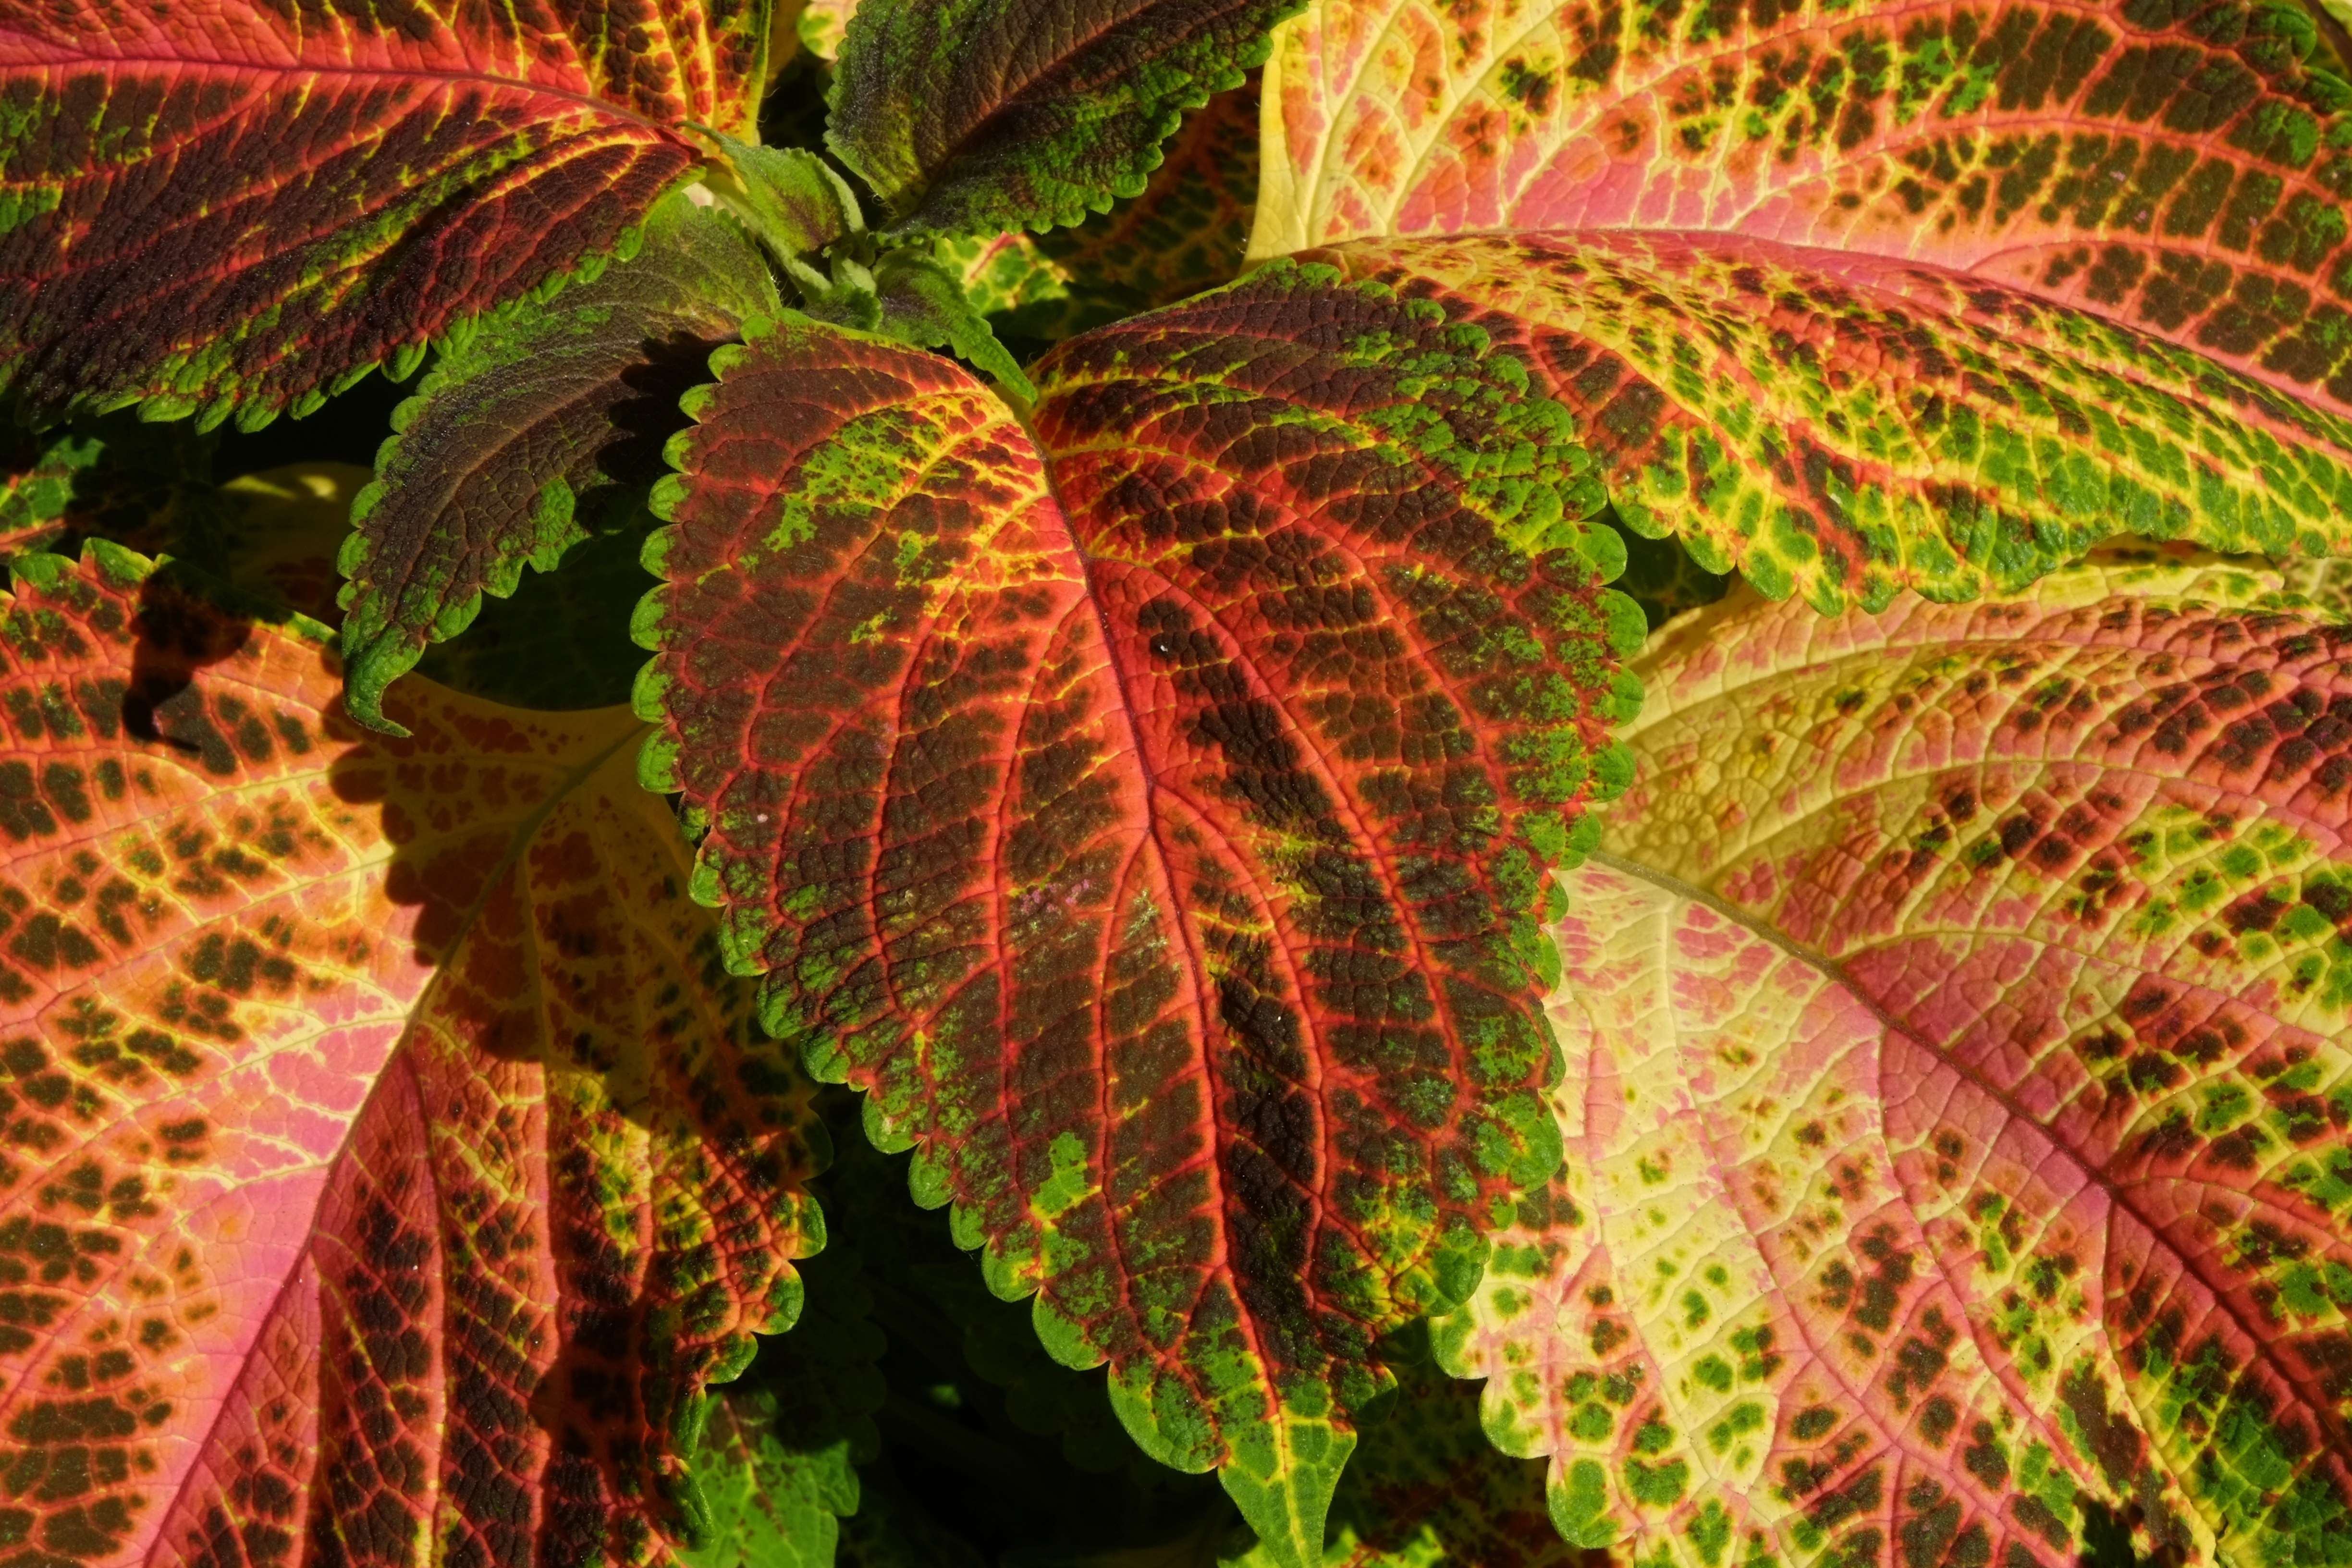
tree, nature, plant, leaf, flower, purple, bloom, summer, orange, green, red, color, macro, autumn, botany, colorful, yellow, agriculture, garden, close, flora, leaves, shrub, violet, beautiful, nettle, colorful leaves, nature photography, beautiful flower, flowering plant, wild herbs, urticaceae, colorful nettle, nettle plant, nettle leaf, land plant